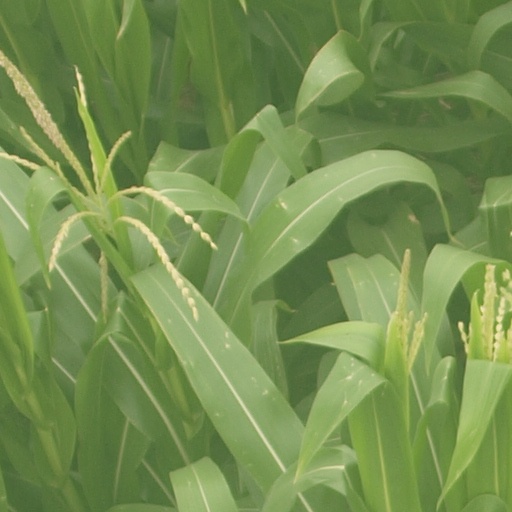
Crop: maize; corn